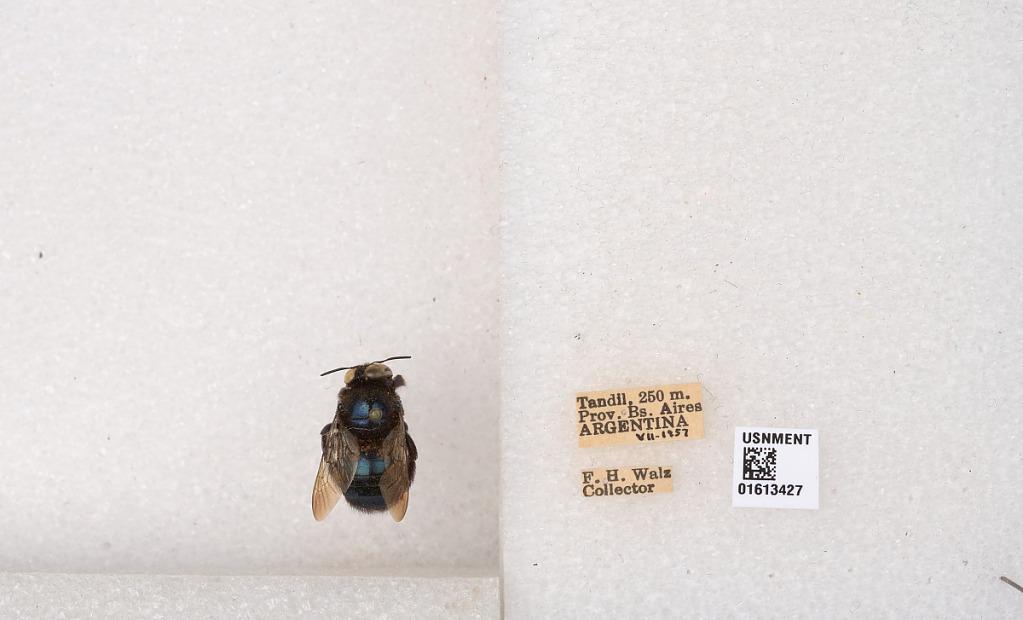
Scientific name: Xylocopa (Schonnherria) splendidula Lepeletier
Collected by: F. Walz
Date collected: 1957-7-1
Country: Argentina
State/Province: Buenos Aires
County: Tandil
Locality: Tandil